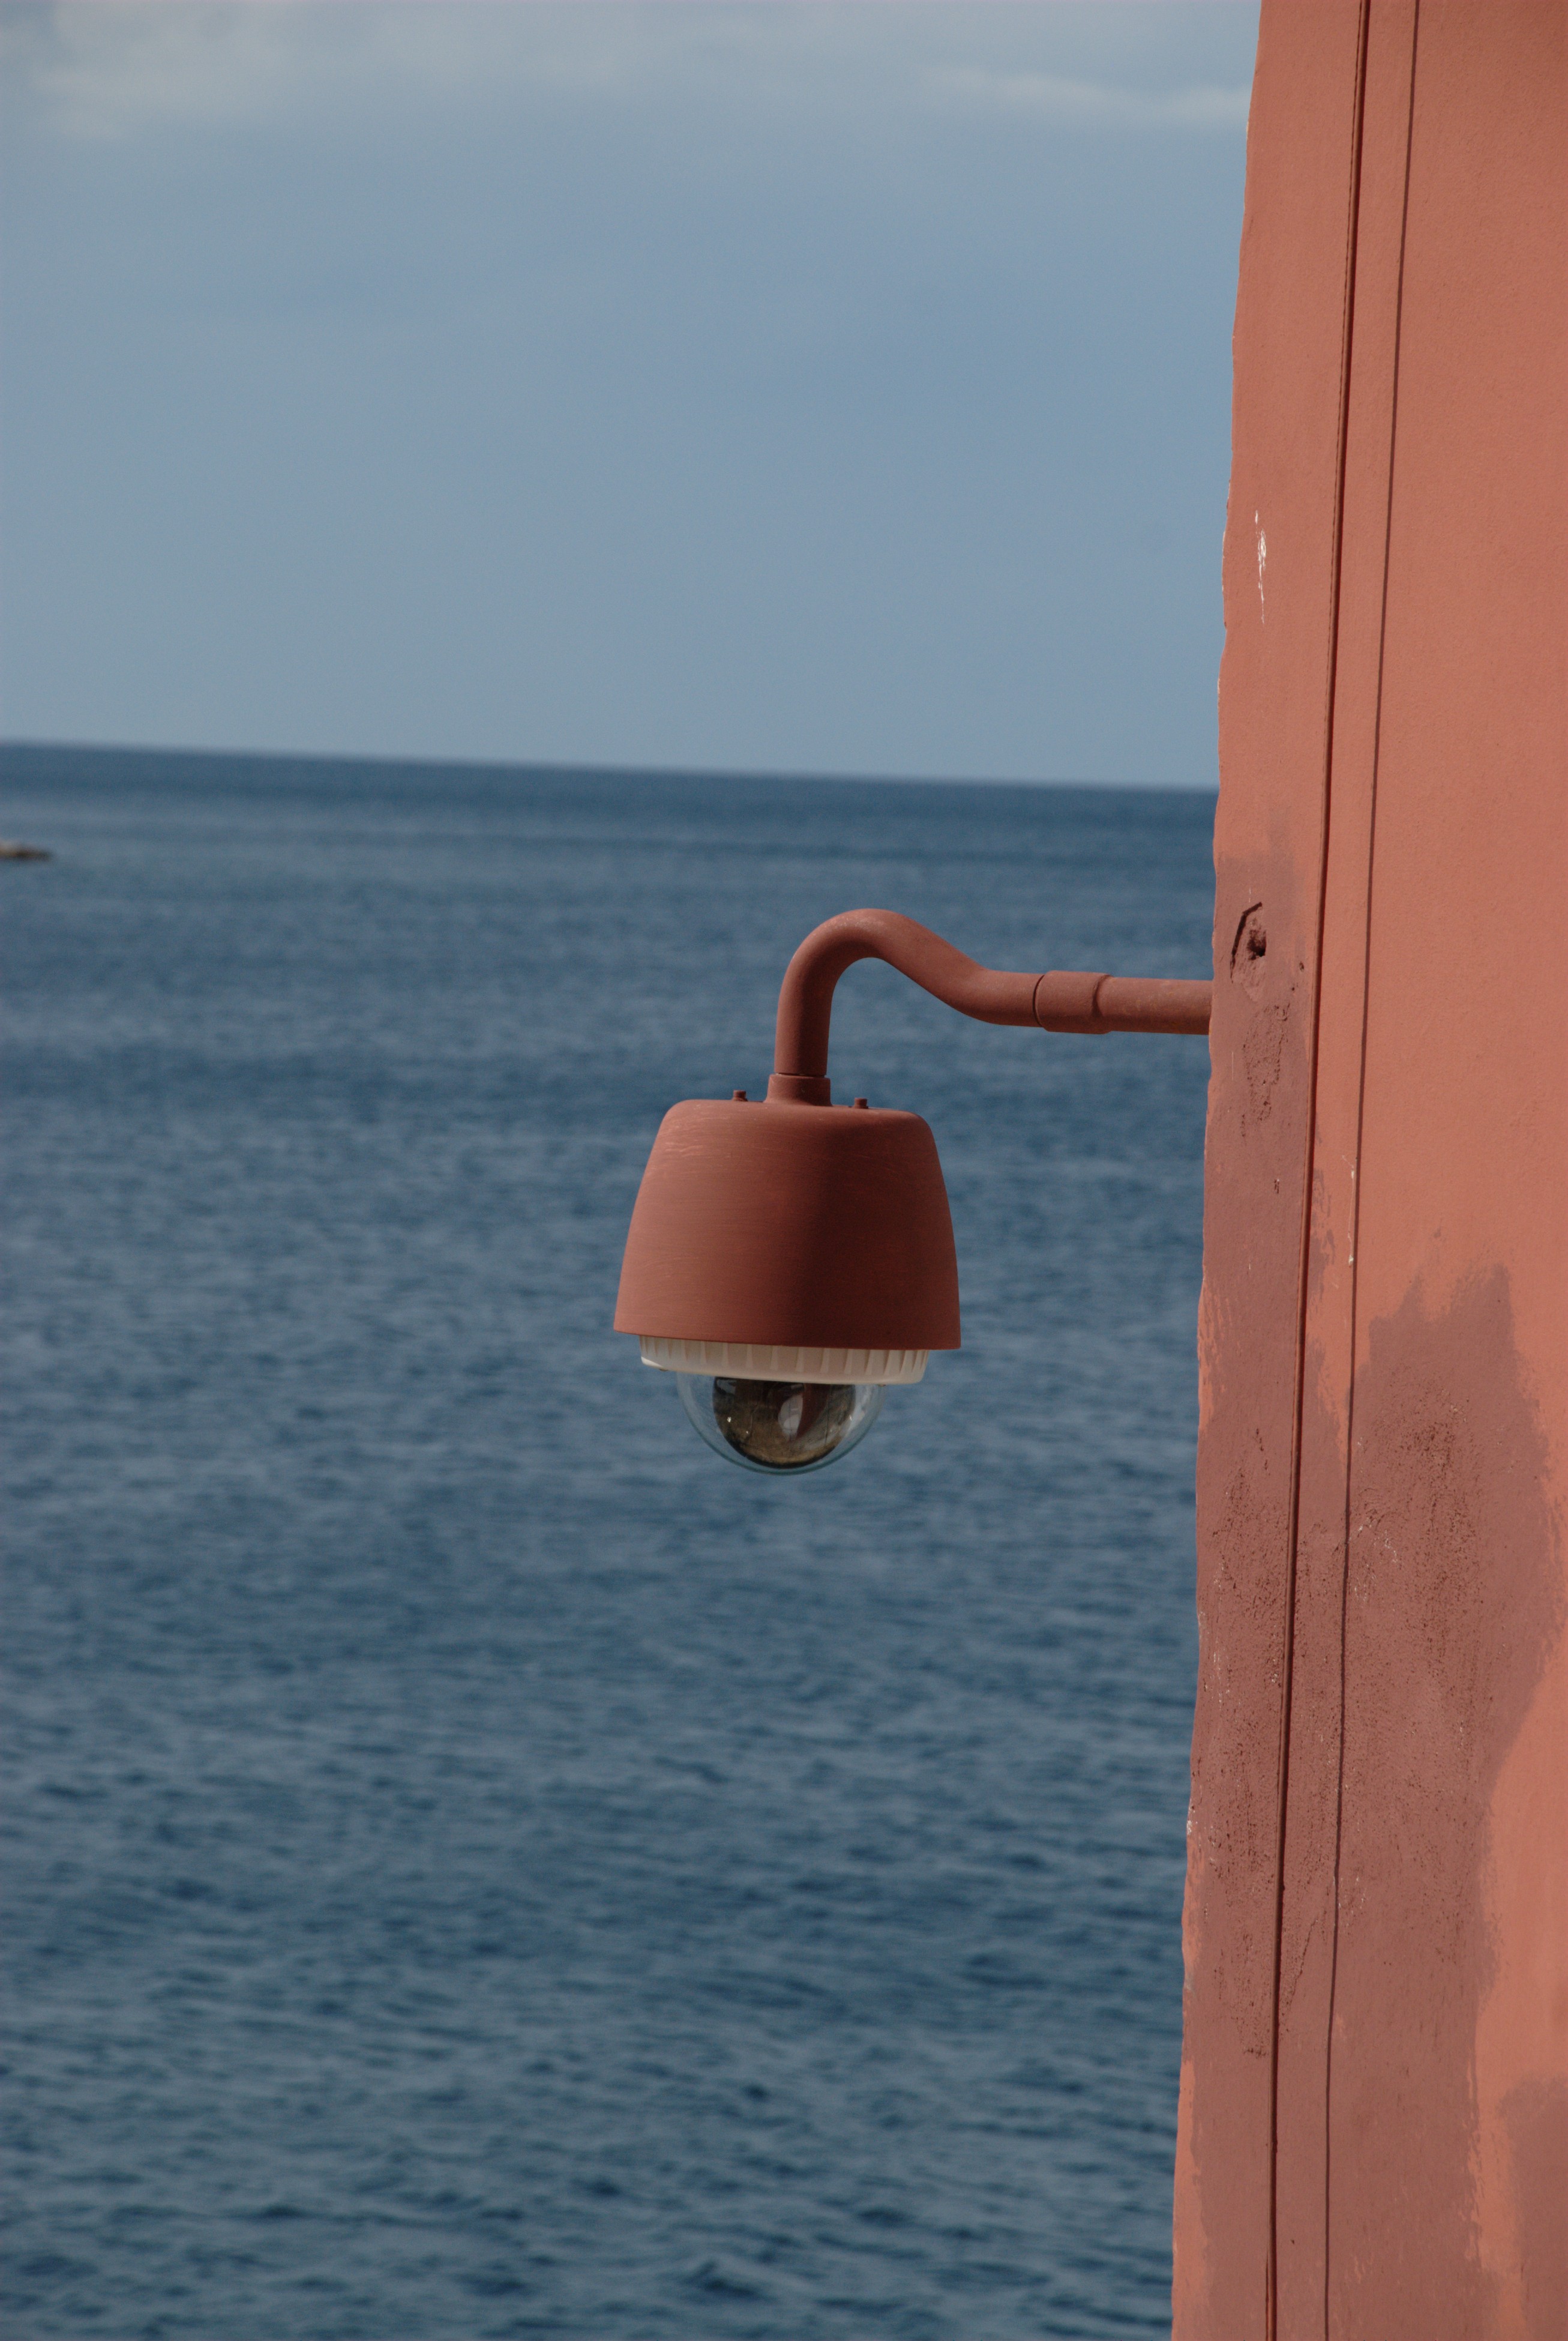
beach, sea, coast, water, ocean, vacation, europe, vehicle, tower, blue, nikon, cool image, croatia, d80, istria, adriatic, nikond80, rovigno, rovinj, jadran, istra